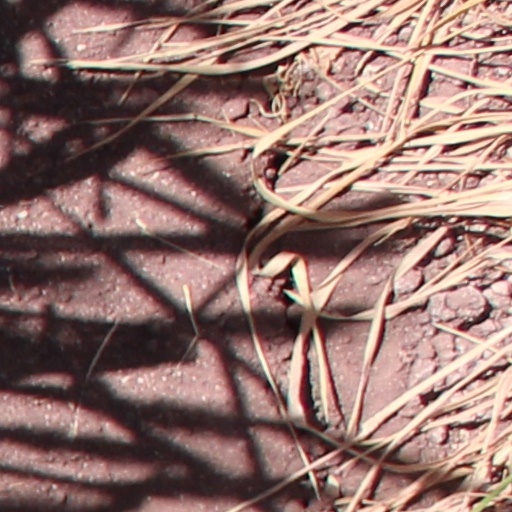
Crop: wheat